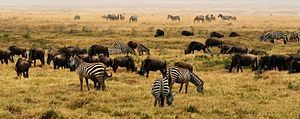
Oksegnu / Levevis og adfærd
Steppezebra og oksegnu græsser ved Ngorongoro.
Oksegnuen, også kaldet blå gnu, stribet gnu eller wildebeest, er et dyr i underfamilien koantiloper blandt de skedehornede pattedyr. Det er en stor antilope, der er nært beslægtet med den anden gnuart, hvidhalet gnu. Oksegnuen er planteæder og danner flokke, der bevæger sig omkring på græssletter, der grænser op til buskdækket savanne i det sydlige og østlige Afrika. Den er bytte for rovdyr og er derfor vagtsom og i stand til at løbe meget stærkt. Hvert år foretager nogle østafrikanske populationer større vandringer, der passer tidsmæssigt med den lokale nedbør og græsvækst.